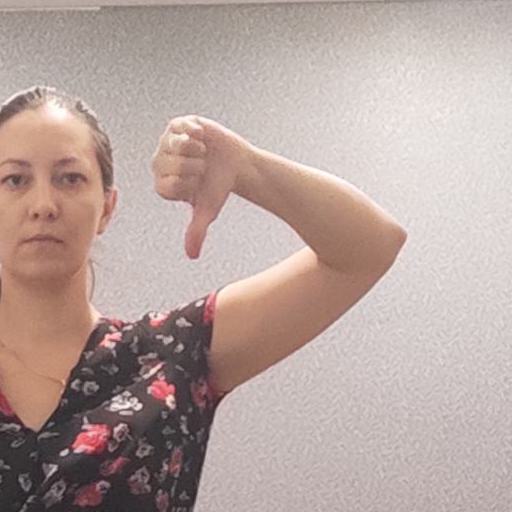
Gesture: dislike